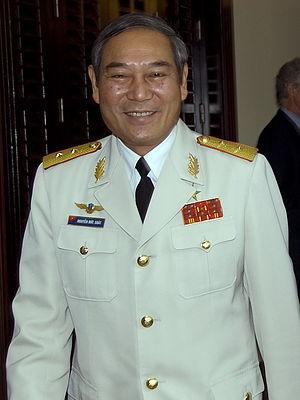
Lieutenant général Nguyễn Đức Soát